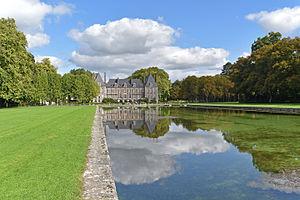
Château de Courances, Essonne, France This building is indexed in the Base Mérimée, a database of architectural heritage maintained by the French Ministry of Culture,
Nicolas Le Floch est une série télévisée française en 12 épisodes de 90 minutes adaptée pour la télévision de plusieurs romans policiers de Jean-François Parot, diffusée à partir du 28 octobre 2008 sur France 2. La série prend fin en 2015, avec l'arrêt des commandes d'épisodes par France 2, quoique les deux derniers épisodes, Le Cadavre anglais et Le Noyé du Grand canal, n'aient été diffusés respectivement que le 18 décembre 2017 et le 2 novembre 2018, soit dix ans après la programmation du premier.